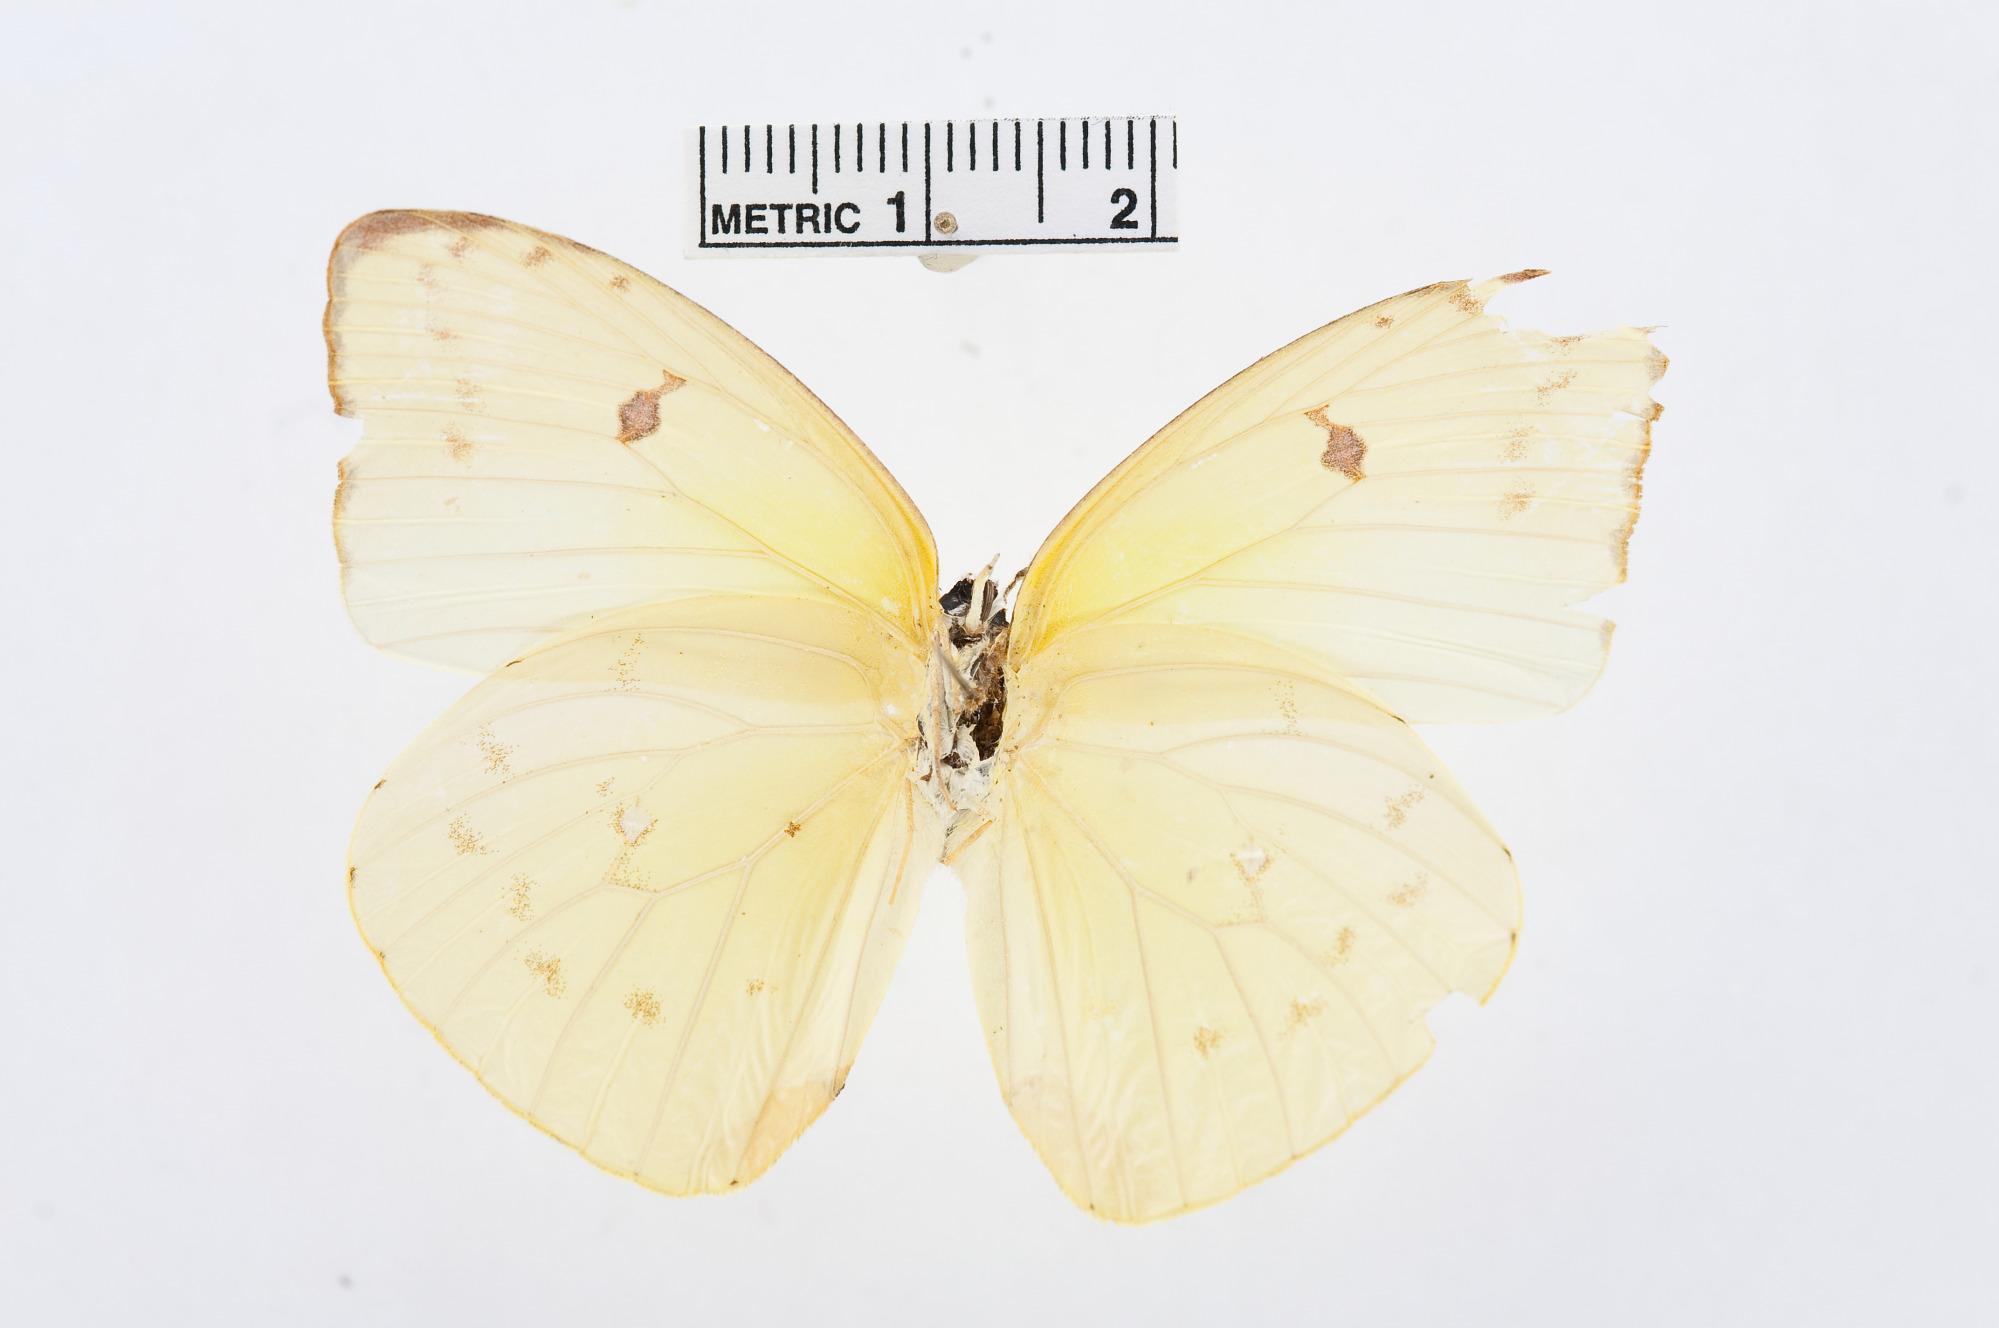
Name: Aphrissa godartiana
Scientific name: Aphrissa godartiana
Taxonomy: Animalia, Arthropoda, Hexapoda, Insecta, Lepidoptera, Pieridae, Coliadinae